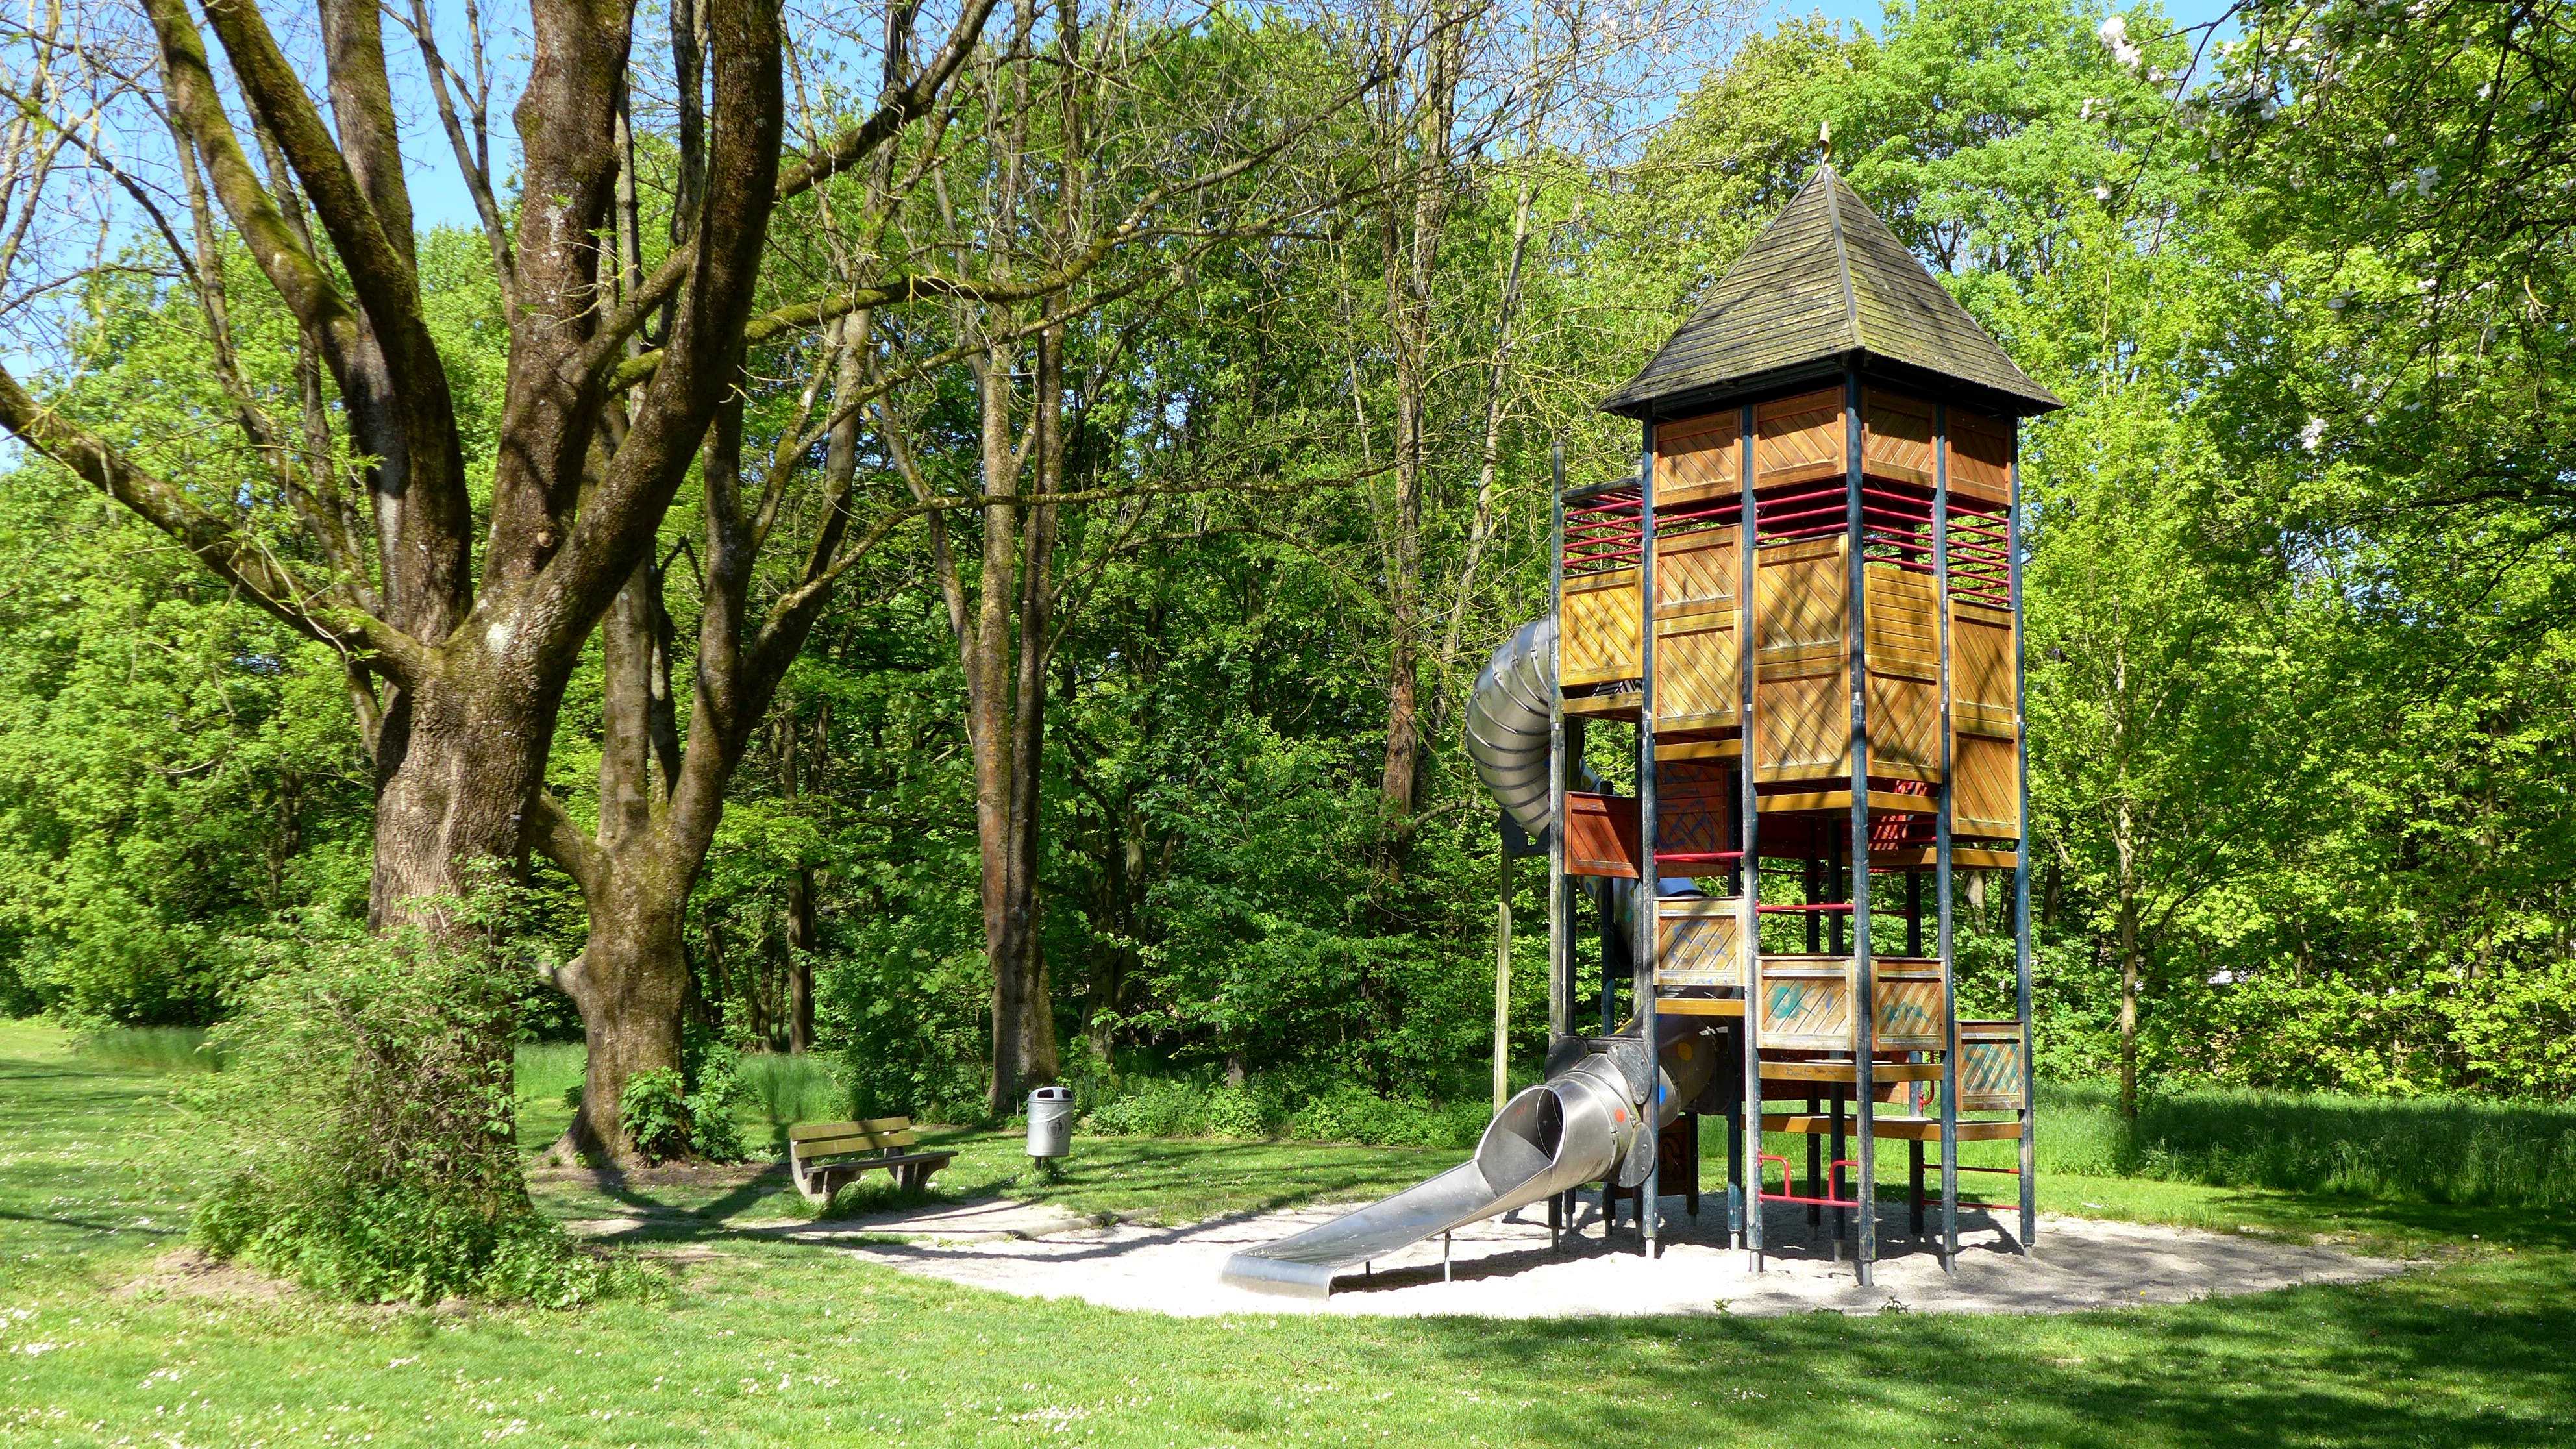
landscape, tree, nature, grass, plant, wood, bench, recreation, green, park, public space, trees, cool image, playground, slide, woodland, cool photo, tree house, nature reserve, children's playground, kletterger st, sand pit, freising, playset, outdoor structure, climbing tower